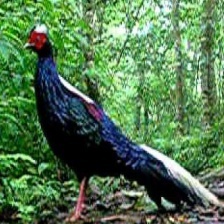
Species: SWINHOES PHEASANT
Scientific name: LOPHURA SWINHOII